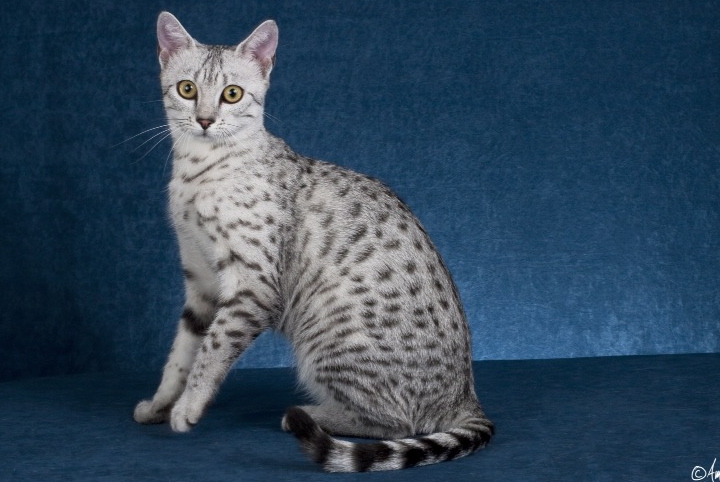
Animal: cat
Breed: egyptian_mau